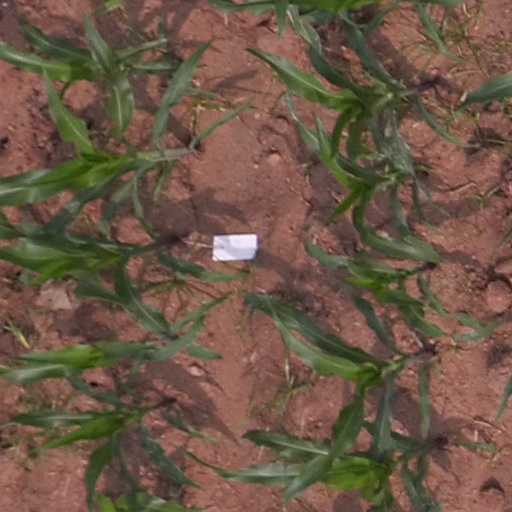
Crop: maize; corn